White-starred robin

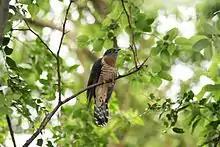
Red-chested cuckoos will parasitise the nests of white-starred robins.

The white-starred robin is a principally found in primary or secondary moist evergreen forest. It needs forest with a good understory of shrubs and vines. It also occupies forest edges, pine and wattle plantations, evergreen woodlands and forest edge gardens. It occasionally is reported in bamboo or heath zones in some mountains. In the northern parts of its range, near the equator, it occurs in mountains between in elevation (sometimes as high as ), further south in Zimbabwe it seldom occur above , and in South Africa it can occur at sea level.